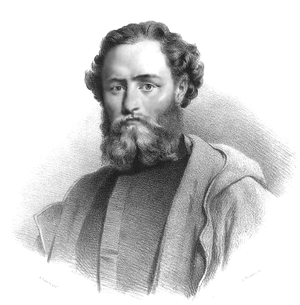
Ludwik Mierosławski, né le 17 janvier 1814 à Nemours et mort le 22 novembre 1878 à Paris, est un général polonais. Il prit part aux insurrections polonaises de 1830 et de 1848 puis combattit dans les rangs des insurgés napolitains et badois. Chef de l'insurrection polonaise de 1863, il fut battu à Radziejów et émigra à Paris.
La campagne pour la Constitution du Reich est une tentative de Révolution allemande lancée afin d'imposer la ratification de la Constitution de Francfort aux États de la confédération germanique ne l'ayant pas encore signée.